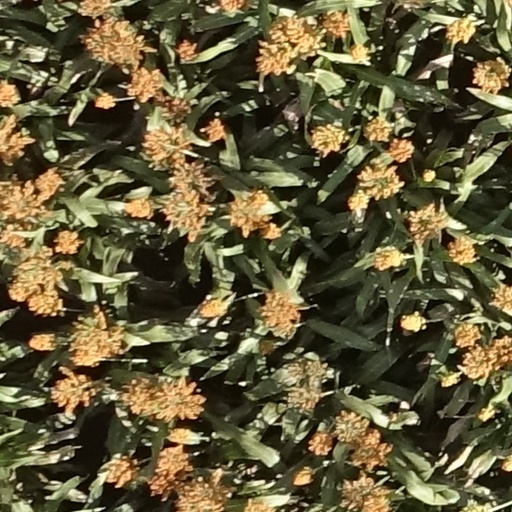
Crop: sorghum